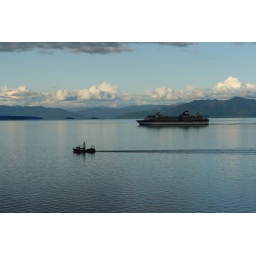
Celebrity Cruises ship &amp;amp; fishing boat during sail near Ketchikan, Alaska